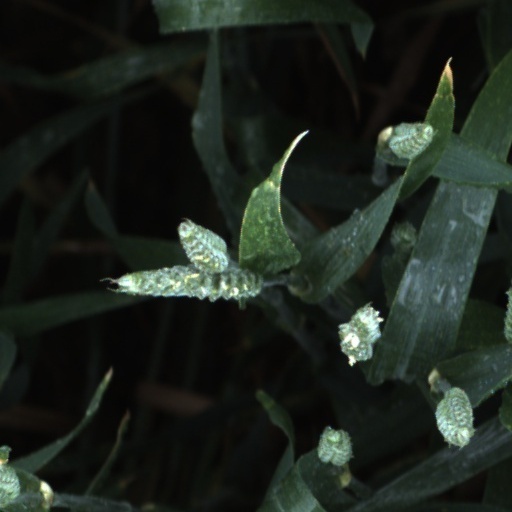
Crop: wheat